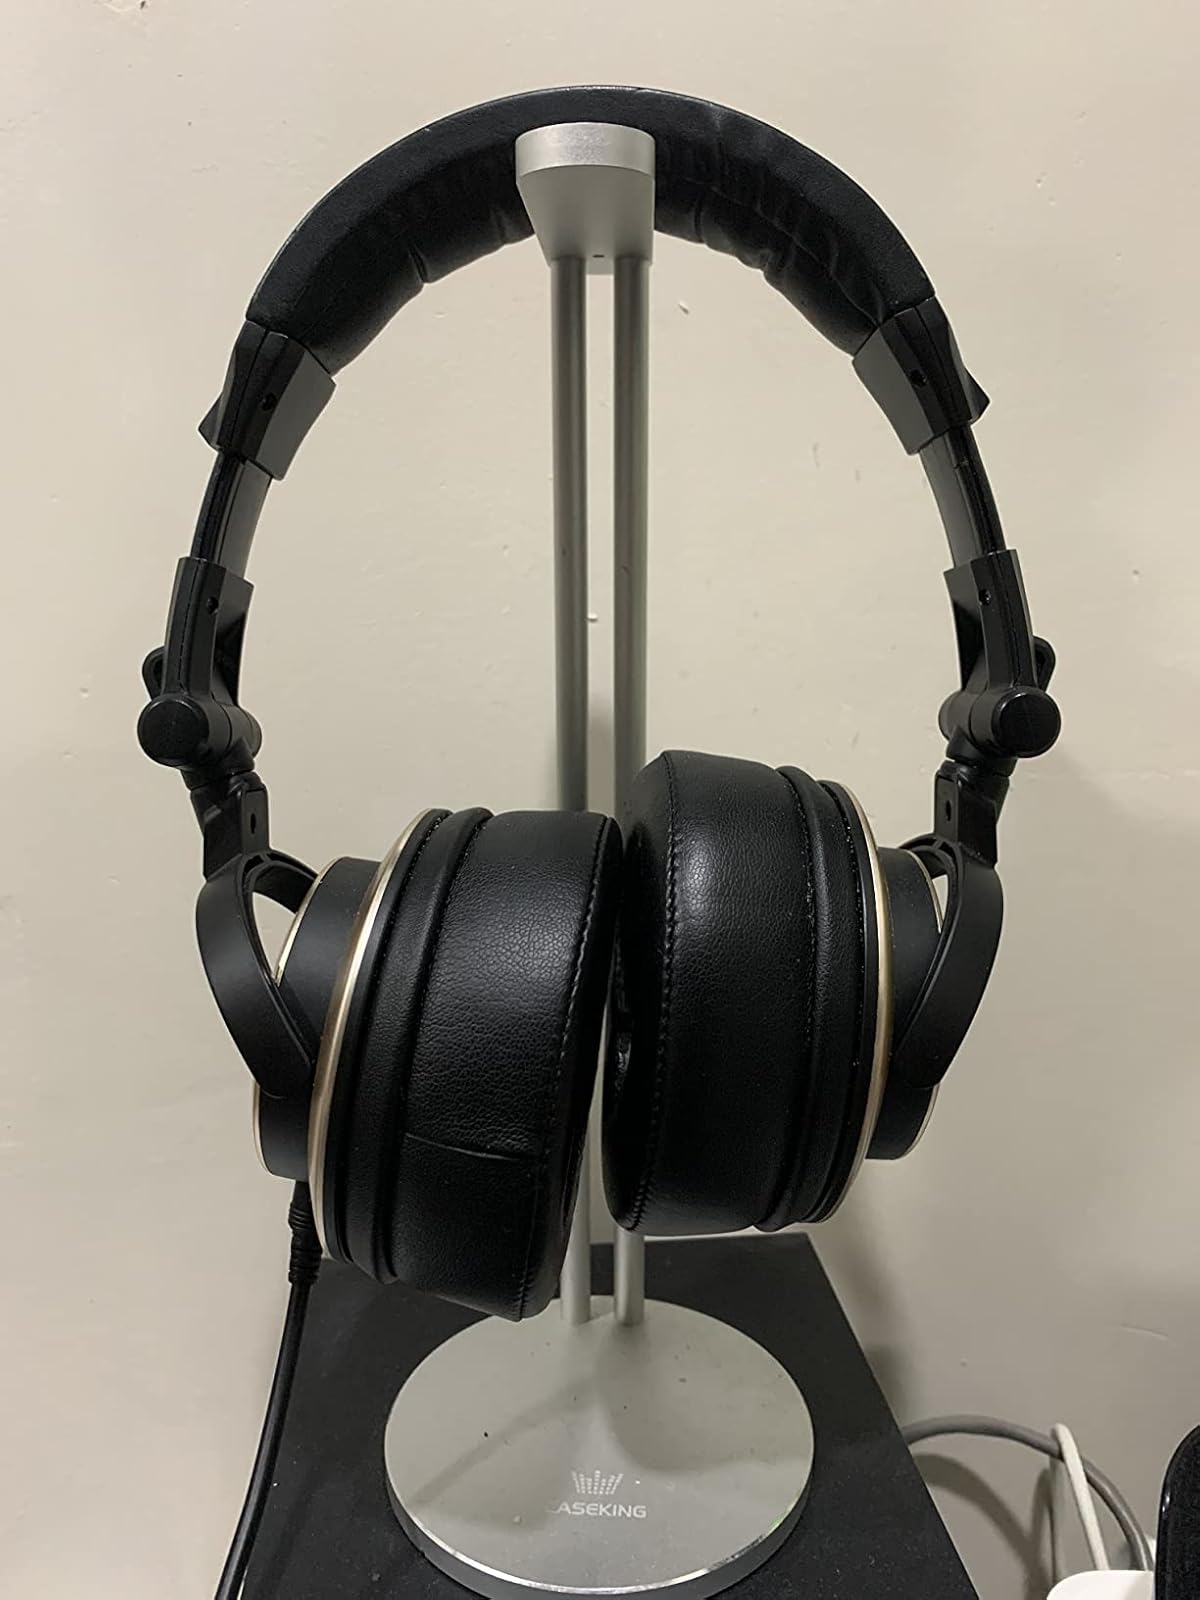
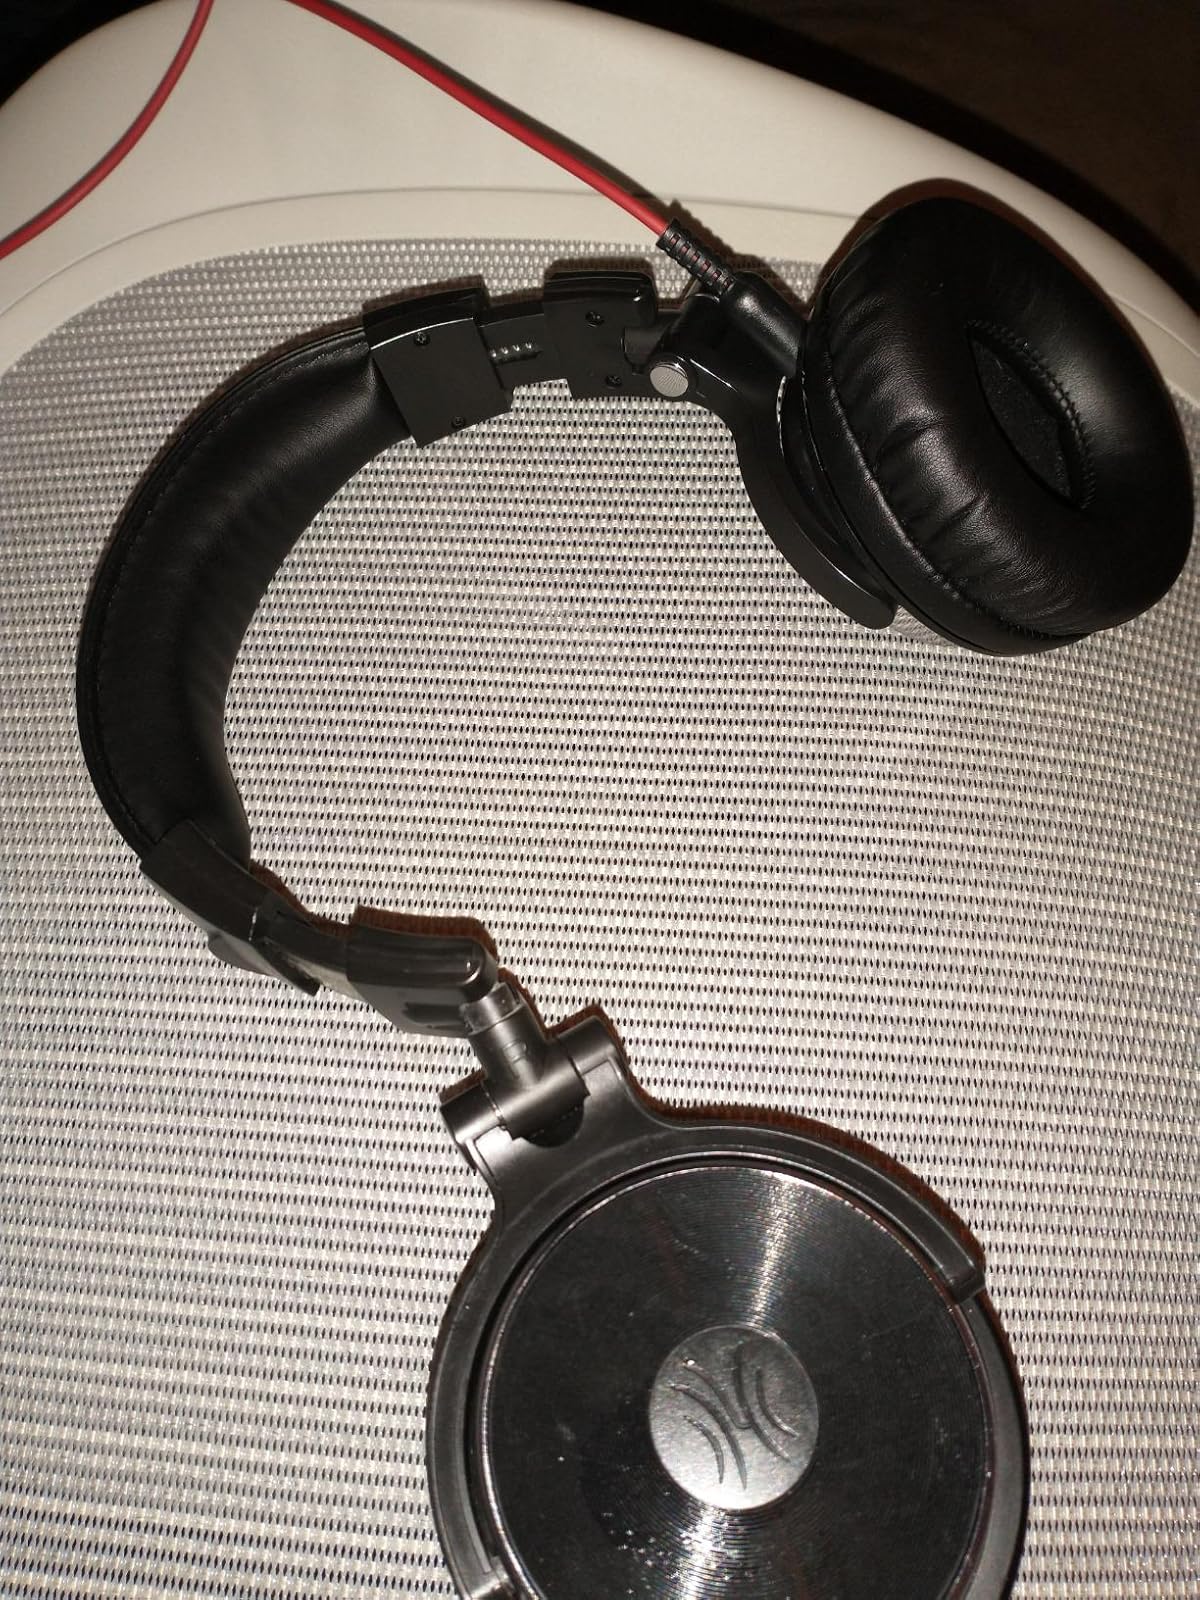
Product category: headphones
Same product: no